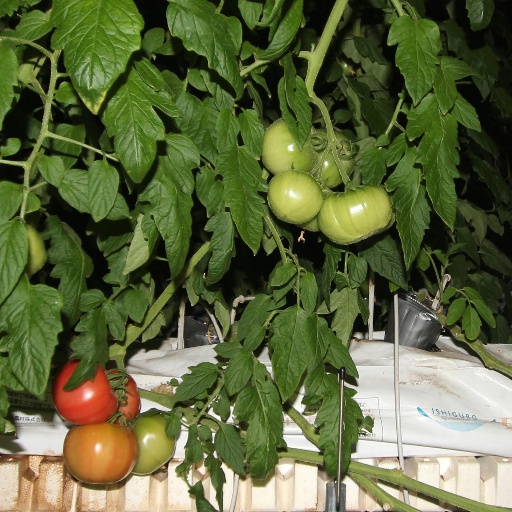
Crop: tomato